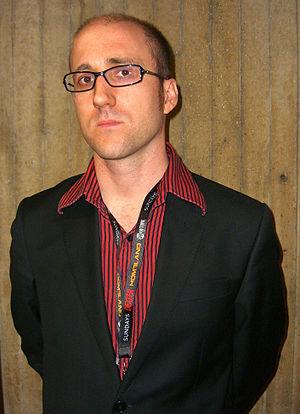
Kieron Gillen est un scénariste de comics et journaliste de jeu vidéo britannique. Il est le créateur des comics Phonogram et The Wicked + The Divine. Il a également cofondé le site web vidéoludique Rock, Paper, Shotgun. En 2000, il devient le premier journaliste de jeu vidéo à recevoir un prix Periodical Publishers Association, celui du Meilleur nouveau journaliste spécialisé de consommation.